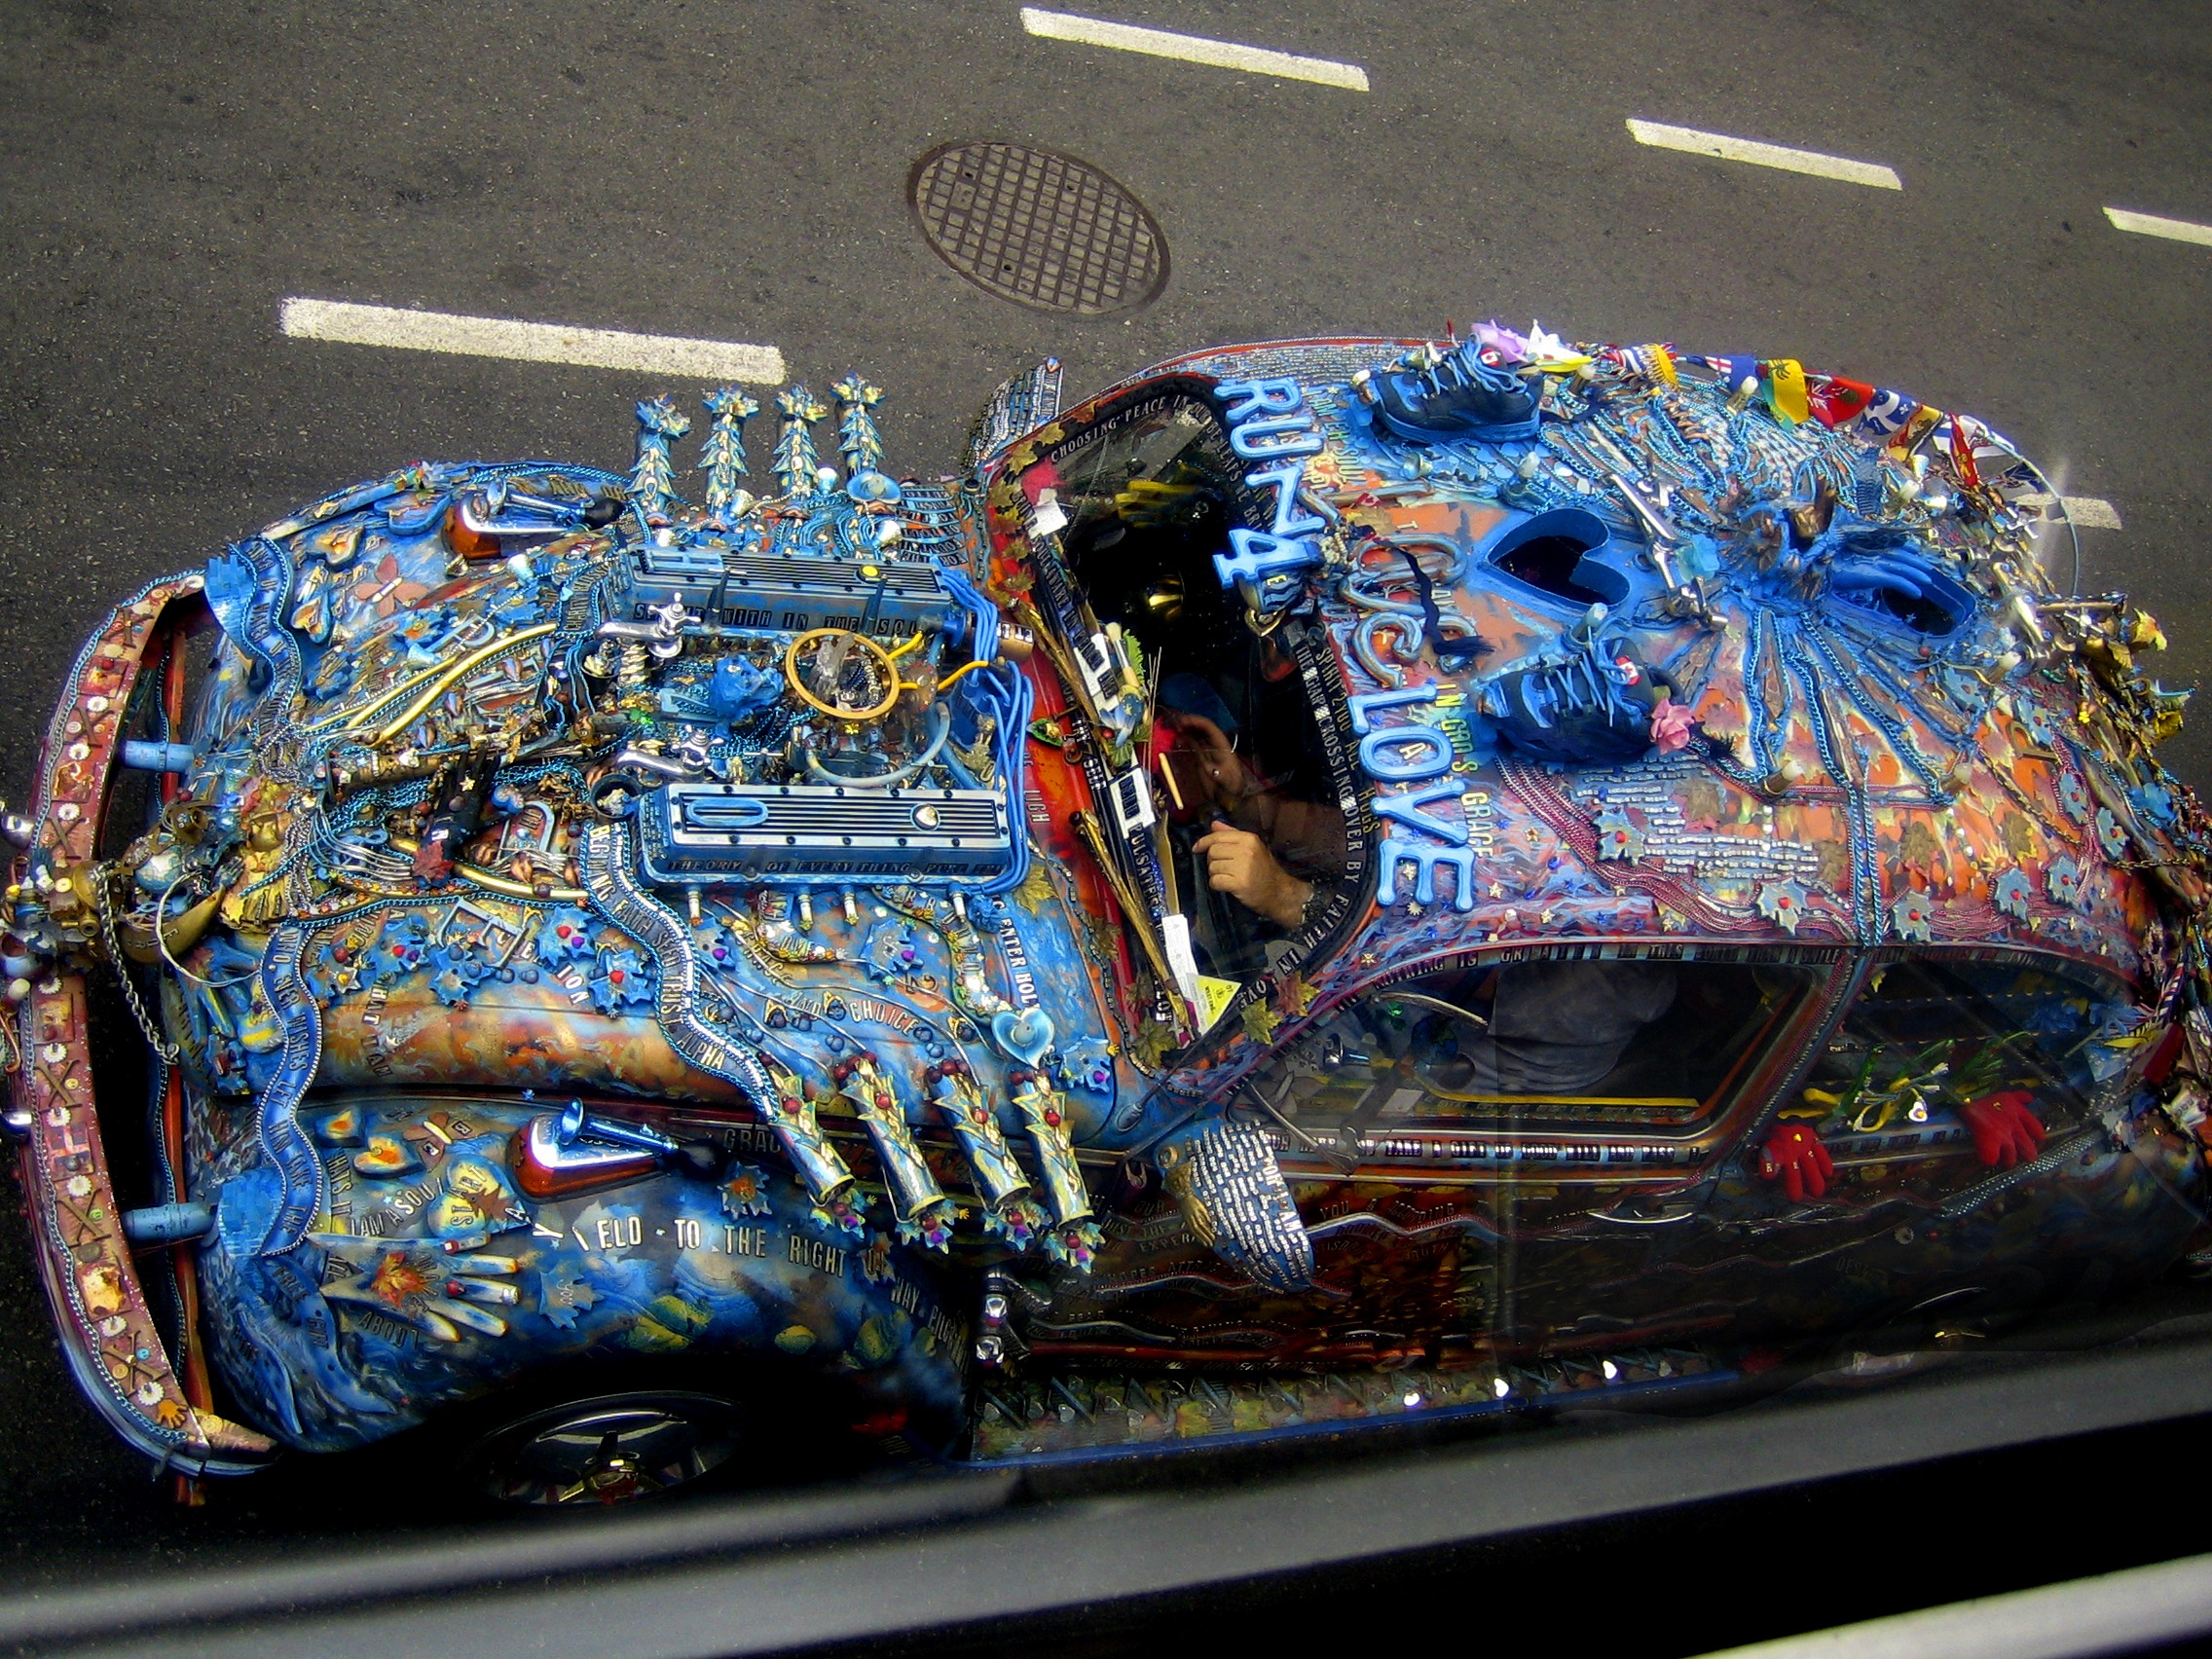
car, automobile, volkswagen, old, transportation, vehicle, motorcycle, machine, vw beetle, art, canada, engine, racing, crazy, race track, games, motorsport, british columbia, self made, auto show, auto racing, overpainted